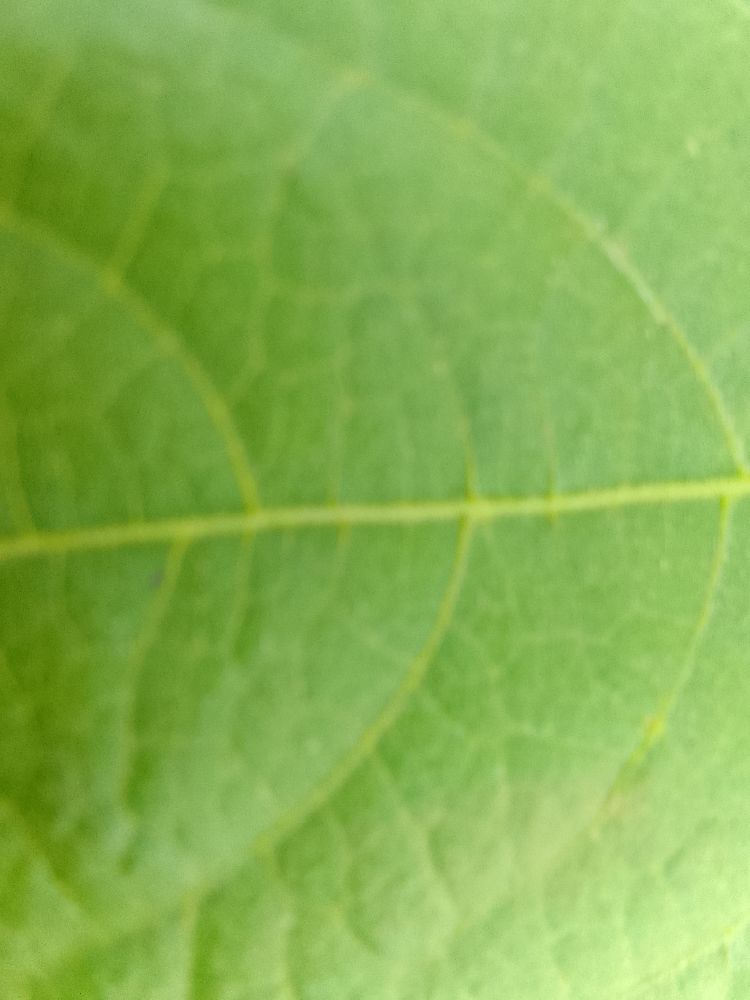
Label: healthy